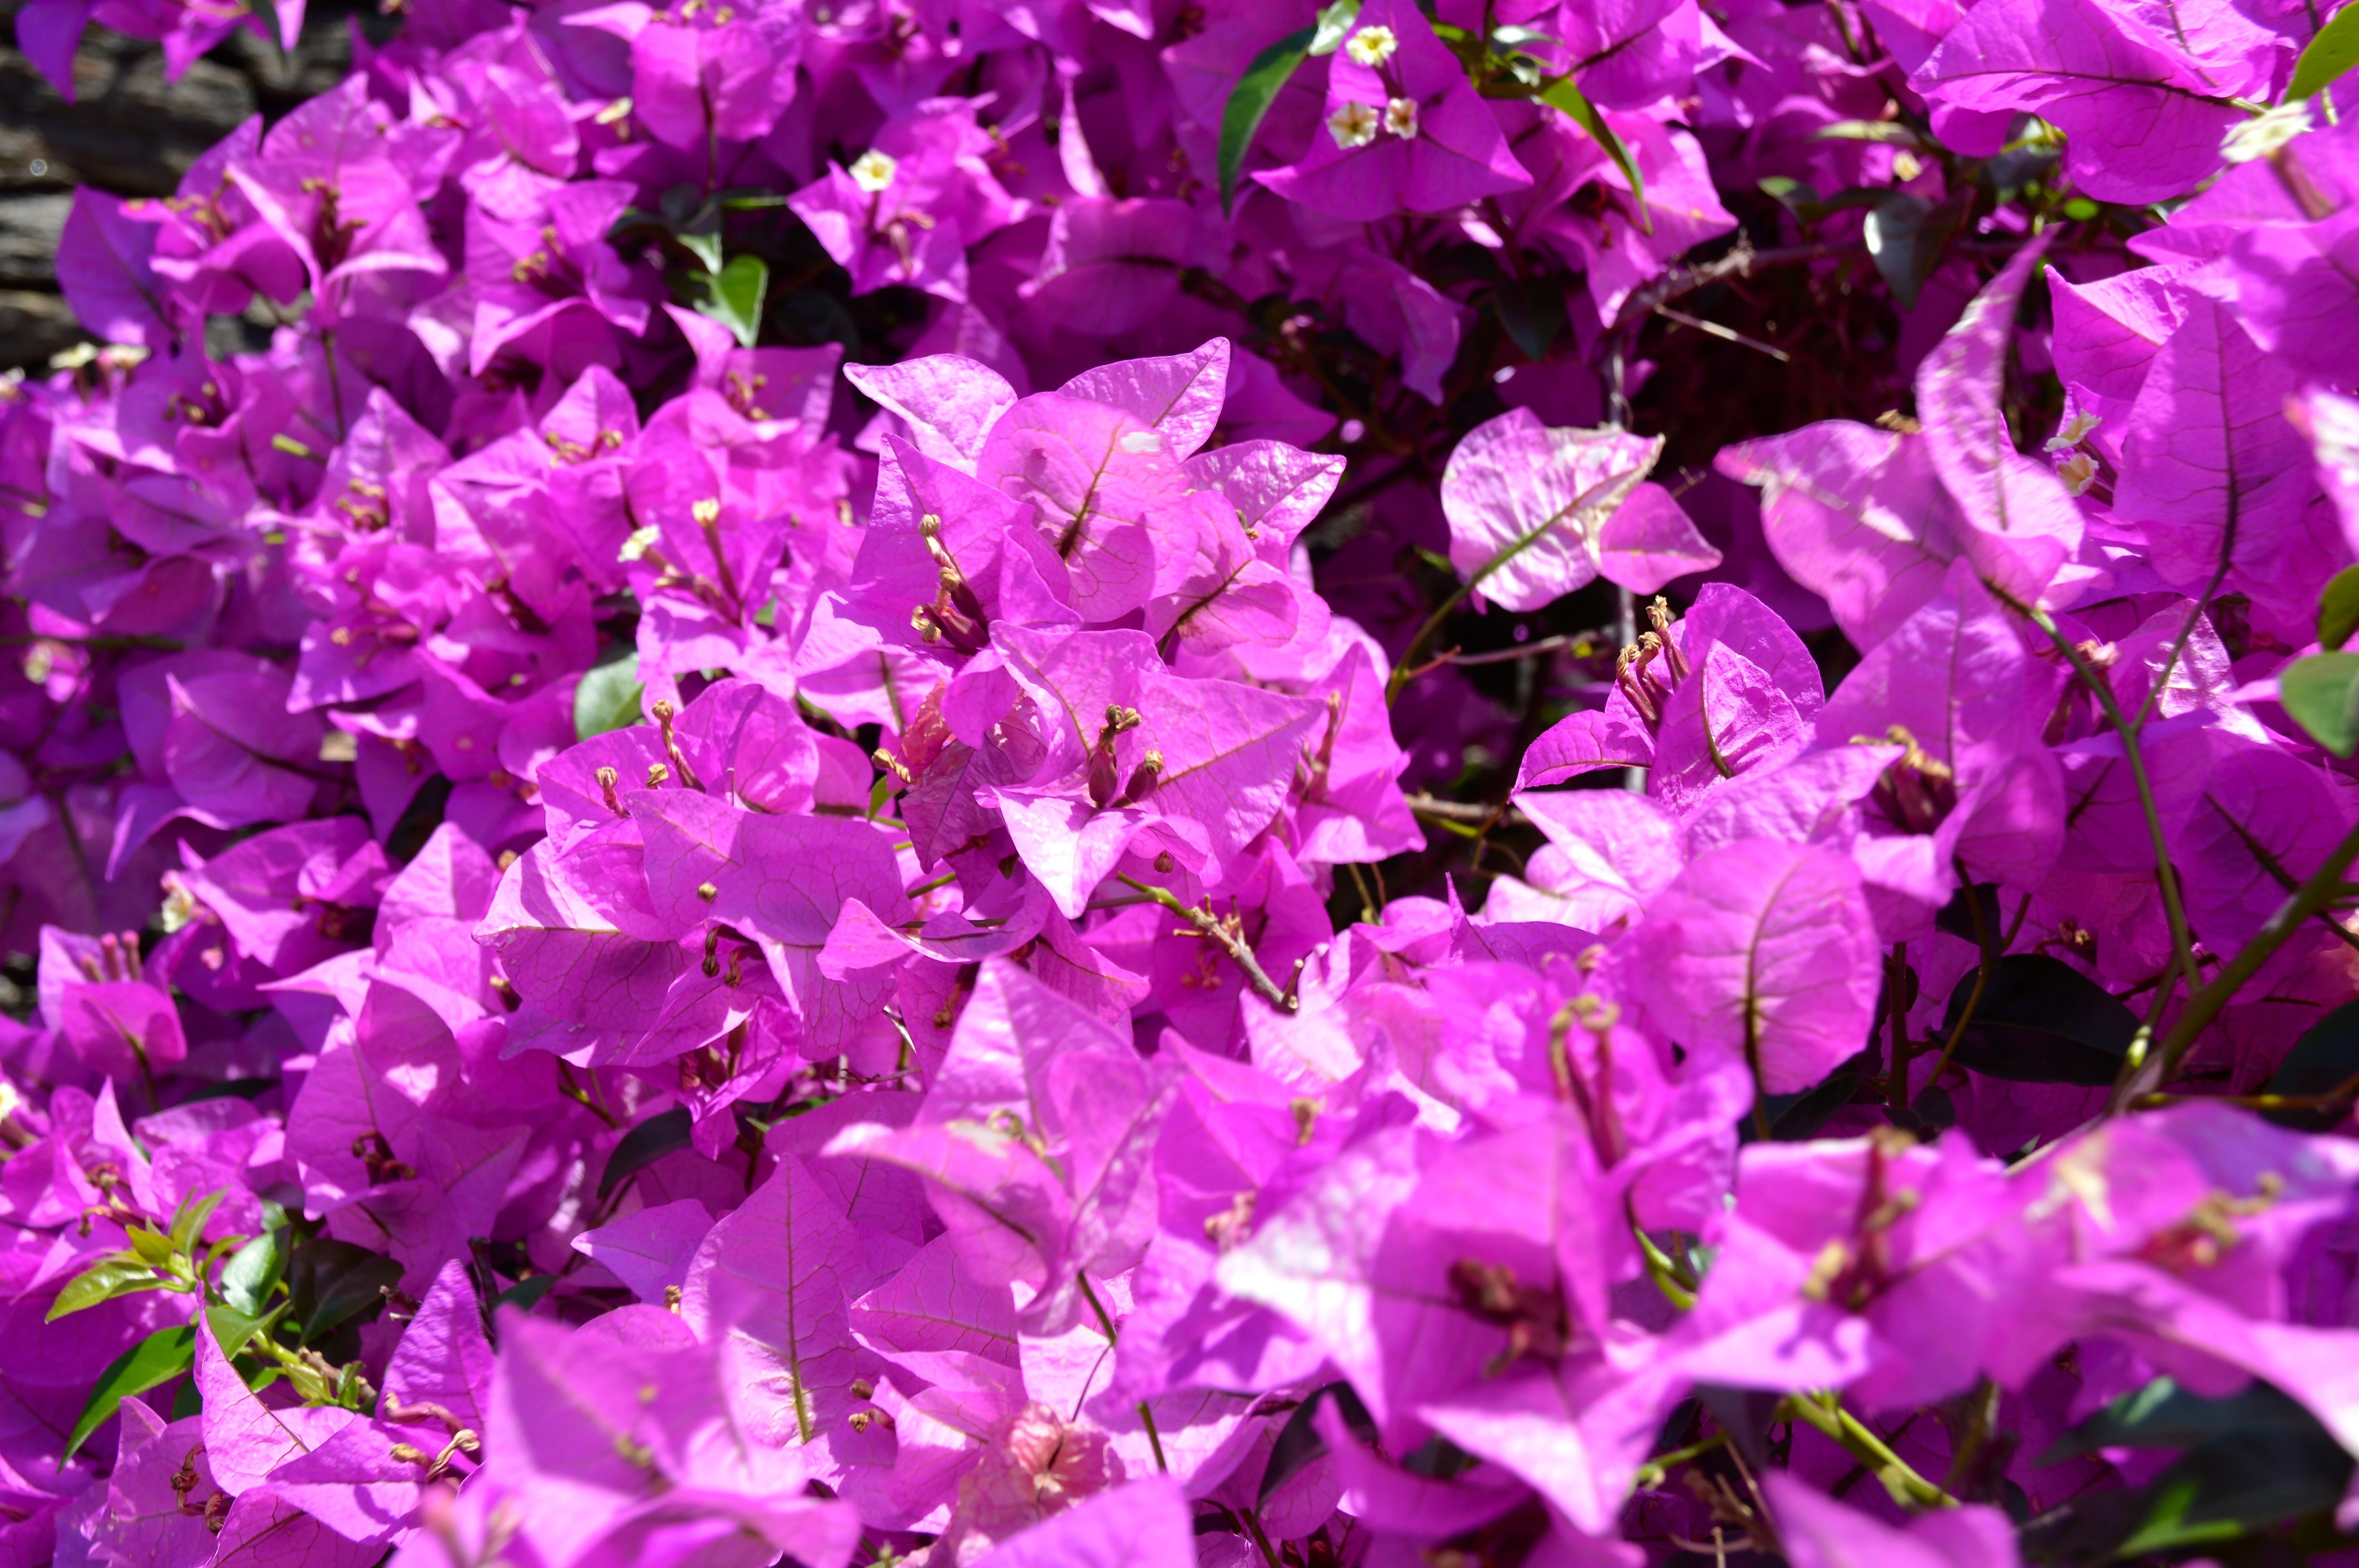
blossom, plant, flower, purple, petal, botany, flora, flowers, shrub, violet, botanical garden, flowering plant, sea of flowers, annual plant, woody plant, land plant